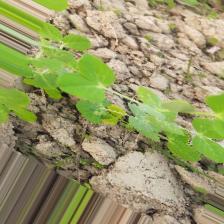
Label: Powdery Mildew